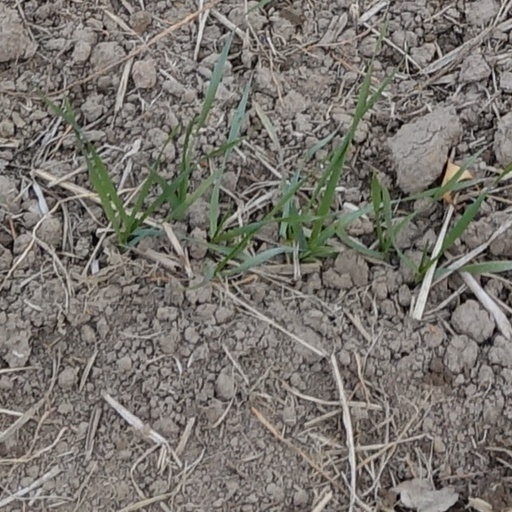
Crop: wheat